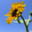
Label: sunflower